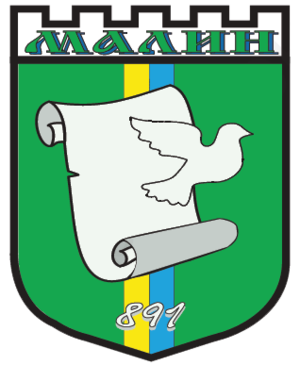
Malyn ou Maline est une ville de l'oblast de Jytomyr, en Ukraine, le ville de signification regionale et le centre administratif du raïon de Malyn. Sa population s'élevait à 26 484 habitants en 2017.